Sky position (RA, Dec in degrees): 322.243, -0.9479
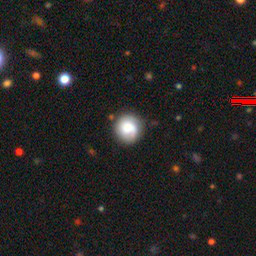
Galaxy morphology: Round Smooth Galaxies